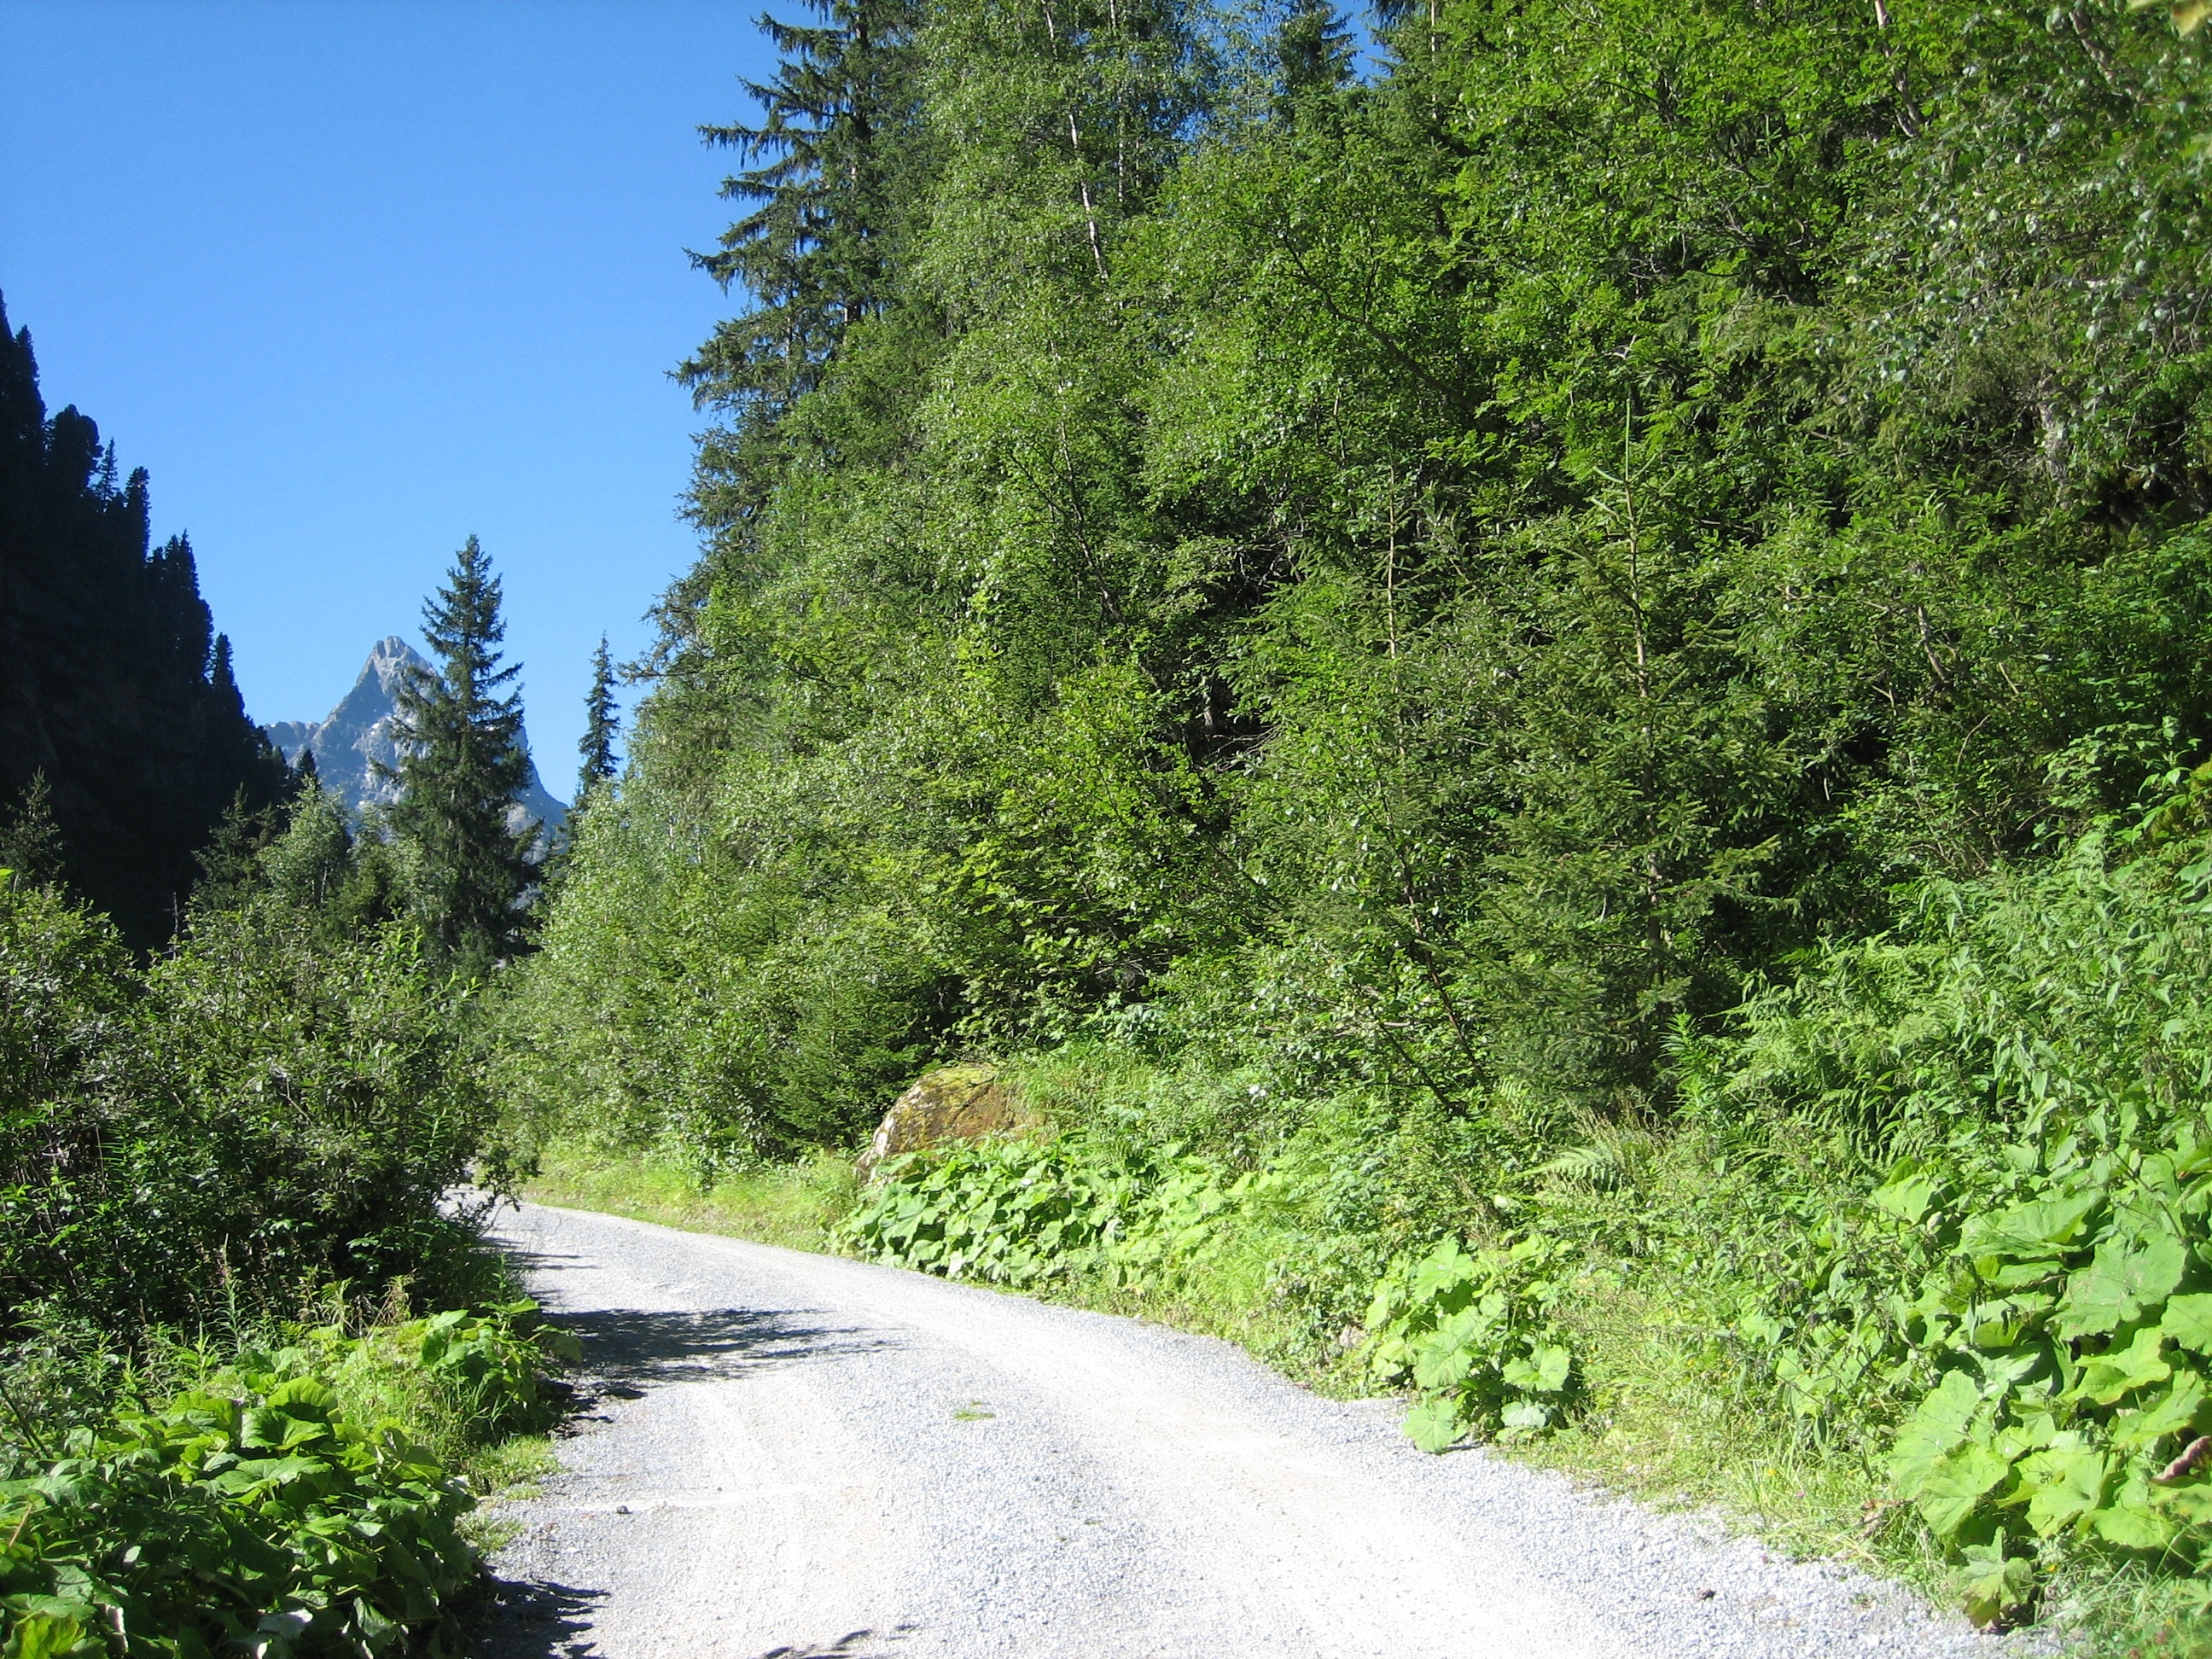
tree, nature, forest, wilderness, mountain, plant, road, trail, meadow, river, valley, mountain range, stream, green, jungle, ridge, trees, vegetation, infrastructure, shrub, rainforest, woodland, habitat, away, ecosystem, mountain pass, biome, natural environment, woody plant, mountainous landforms